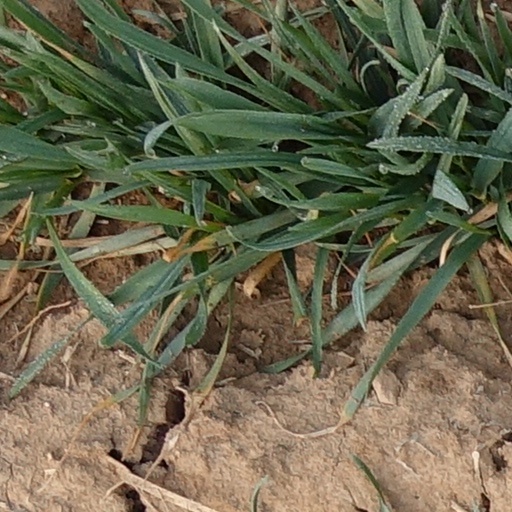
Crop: wheat